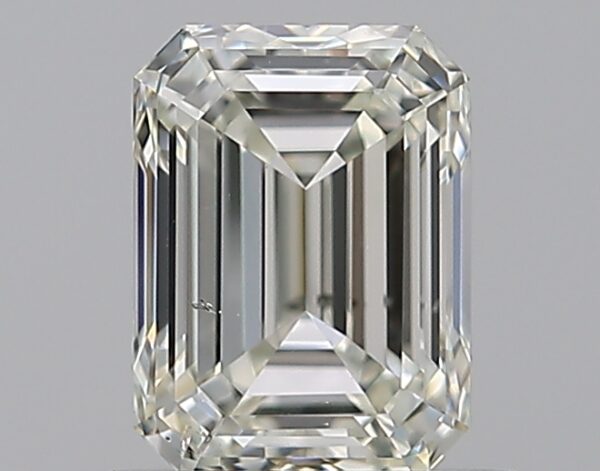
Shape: emerald
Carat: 0.79
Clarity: SI1
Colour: K
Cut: EX
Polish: EX
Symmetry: EX
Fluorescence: F
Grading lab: GIA
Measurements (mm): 5.93 x 4.38 x 3.01